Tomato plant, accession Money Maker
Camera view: tilt-top (135 deg); turntable rotation: 0 degrees
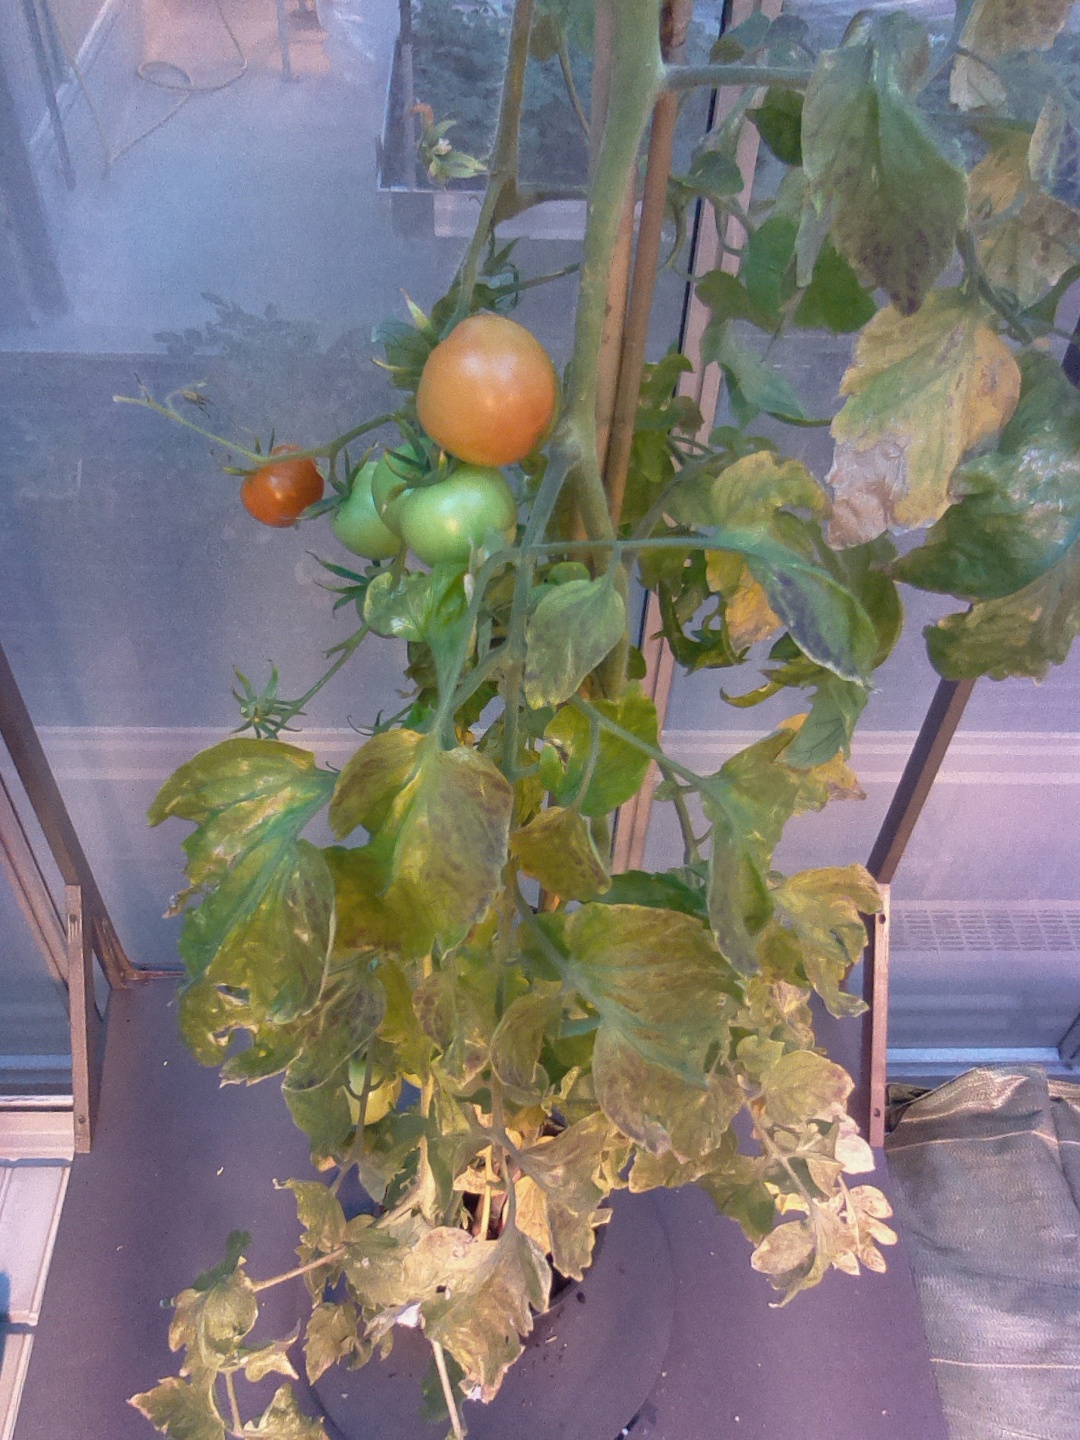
BBCH growth stage 81: 10%-20% of fruits show typical fully ripe color